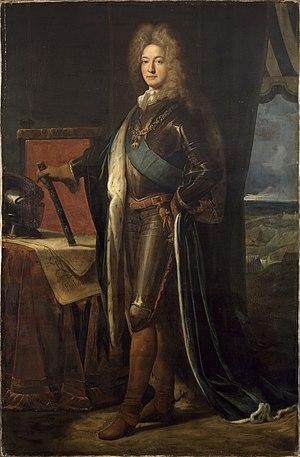
Portrait d'Adrien Maurice de Noailles (1678-1766), 3ème duc de Noailles
Cette page recense, par règne ou mandat politique, les personnalités élevées à la dignité de maréchal de France, grand office de la couronne de France, leur portrait et leurs armoiries.
Adrien Maurice de Noailles, comte d'Ayen, 3ᵉ duc de Noailles, marquis de Montclar, comte de La Motte-Tilly et de Nogent-le-Roi, vicomte de Carlux, né le 22 septembre 1678 et mort le 24 juin 1766, est un officier français, élevé à la dignité de maréchal de France en 1734.
Les Pays-Bas autrichiens sont l'appellation des Pays-Bas méridionaux pendant le régime autrichien au XVIIIᵉ siècle. Le nom « autrichien » fait référence à la maison d'Autriche, suzeraine de ces terres faisant partie du Saint-Empire depuis le mariage de Marie de Bourgogne avec Maximilien d'Autriche peu après la mort de Charles le Téméraire. Avant 1714, toutefois, les Pays-Bas méridionaux relevaient de la branche espagnole des Habsbourg, et l'on parlait de Pays-Bas espagnols.
Louis de Rouvroy, duc de Saint-Simon, est né à Paris le 16 janvier 1675 et mort le 2 mars 1755. Duc et pair de France, courtisan et mémorialiste, « espion sagace et fantasque de Versailles et des coulisses du pouvoir », c'est un témoin essentiel de la fin du règne de Louis XIV et de la Régence.